Mary Mallon

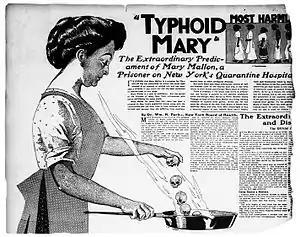
Poster depiction of "Typhoid Mary" (1909).

Upon her release, Mallon was given a job as a laundry worker, which paid less than cooking—$20 per month instead of $50. After a time she wounded her arm and the wound became infected, meaning that she could not work at all for six months. After several unsuccessful years, she started cooking again. She used fake surnames like Breshof or Brown, and accepted jobs as a cook against the explicit instructions of health authorities. No agencies that hired servants for affluent families would offer her employment, so for the next five years, she worked in a number of kitchens in restaurants, hotels, and spa facilities. Almost everywhere she worked, there were outbreaks of typhoid. However, she changed jobs frequently, and Soper was unable to find her.